The Civic, Christchurch

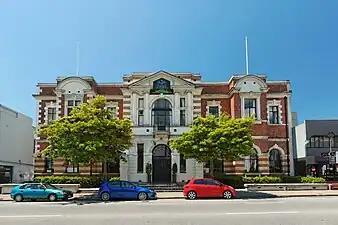
The Civic in 2009

The Civic was a building in Manchester Street, central Christchurch, that was erected in 1900 and demolished in 2011. It was first used as an exhibition hall, then as a cinema, and then a theatre, before being gutted by fire in 1917. The northern part of the building was purchased by Christchurch City Council (CCC) and opened as the civic office in 1924, and served this purpose until 1980. After that it had several uses, including a restaurant, bar and live music venue. The building was heavily damaged in the February 2011 Christchurch earthquake, and was demolished.